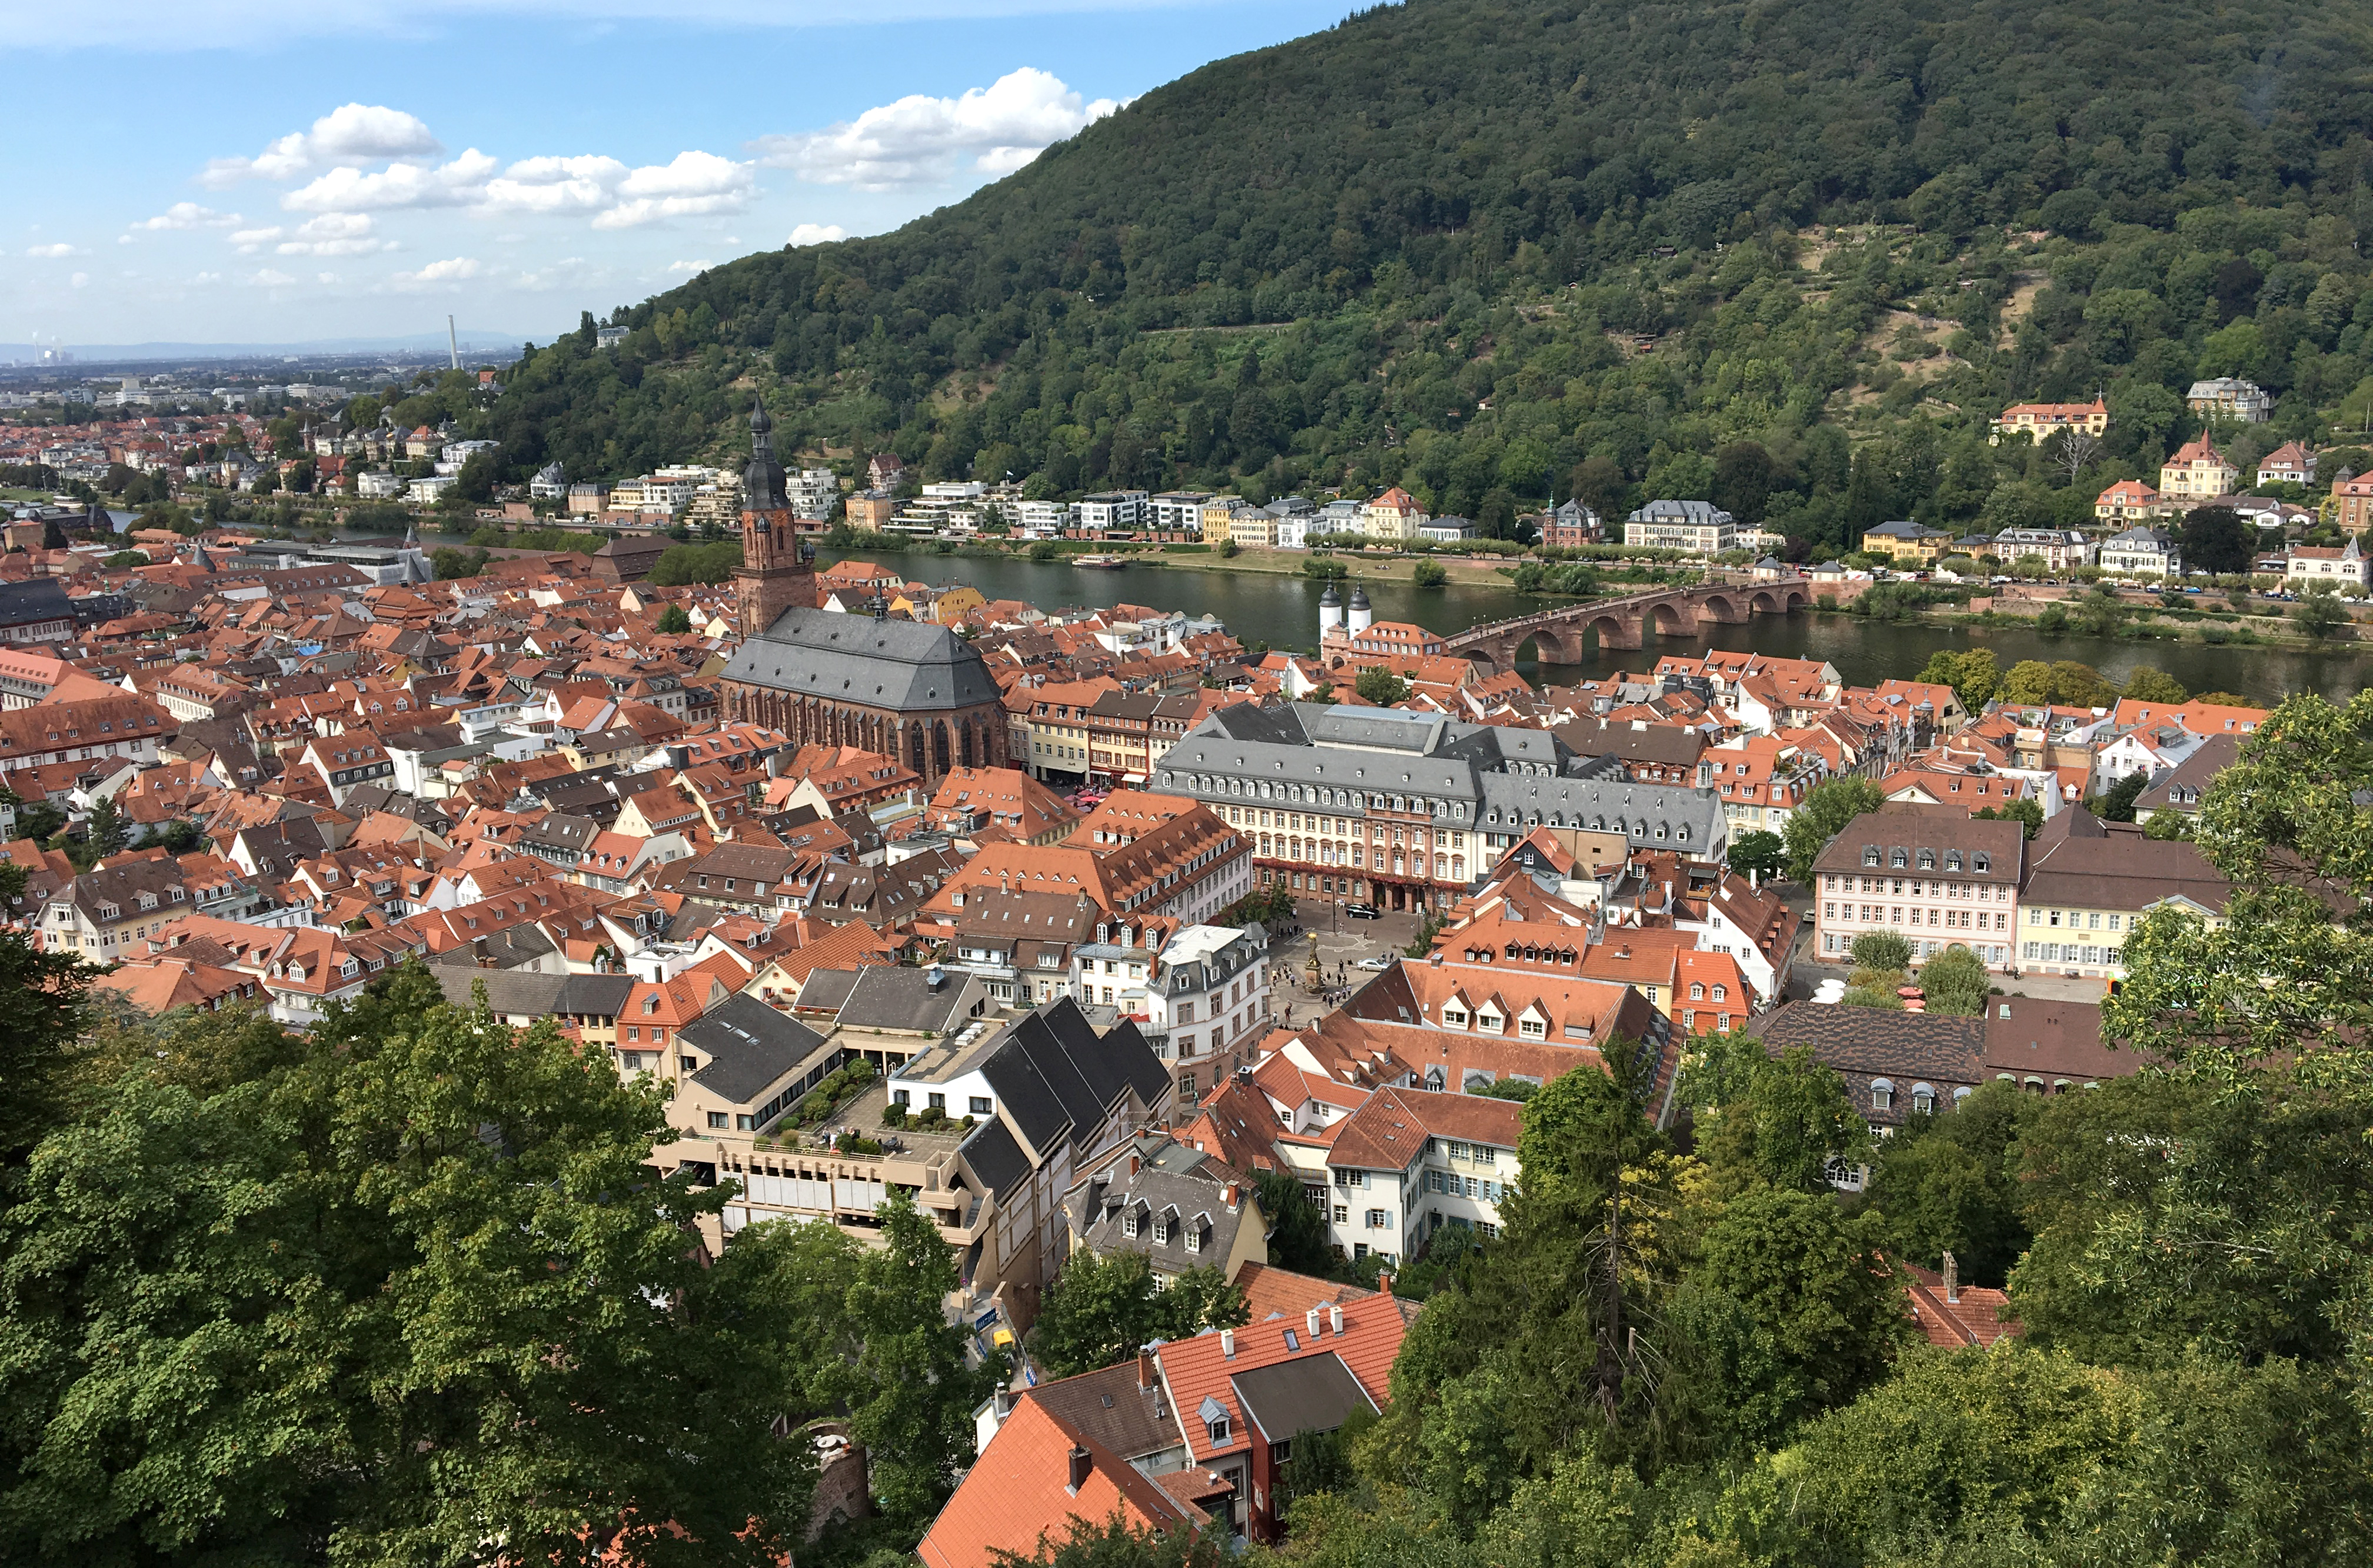
heidelberg, city, panorama, view, river, europa, germany, roofs, houses, architerture, travel, mountain village, residential area, town, urban area, human settlement, suburb, village, metropolitan area, neighbourhood, hill, aerial photography, bird's eye view, hill station, sky, photography, roof, rural area, tree, tourism, cityscape, building, architecture, landscape, mountain, house, mountain range